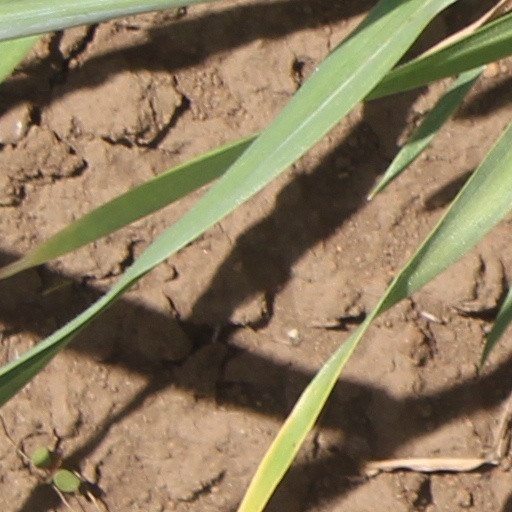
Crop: wheat